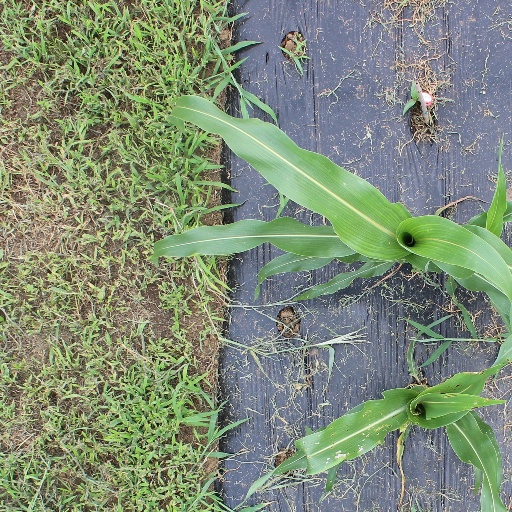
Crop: sorghum